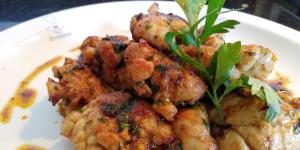
mollejas de cordero al ajillo